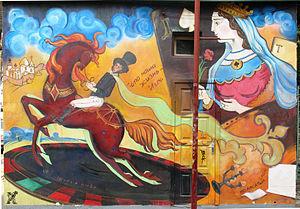
La Dame de pique est une nouvelle fantastique d'Alexandre Pouchkine qui est né en 1799 et mort en 1837; elle a été publiée dans la revue Cabinet de lecture en février 1834.